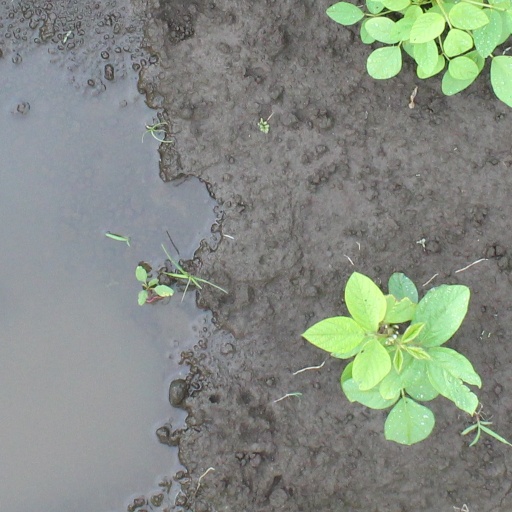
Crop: soybean